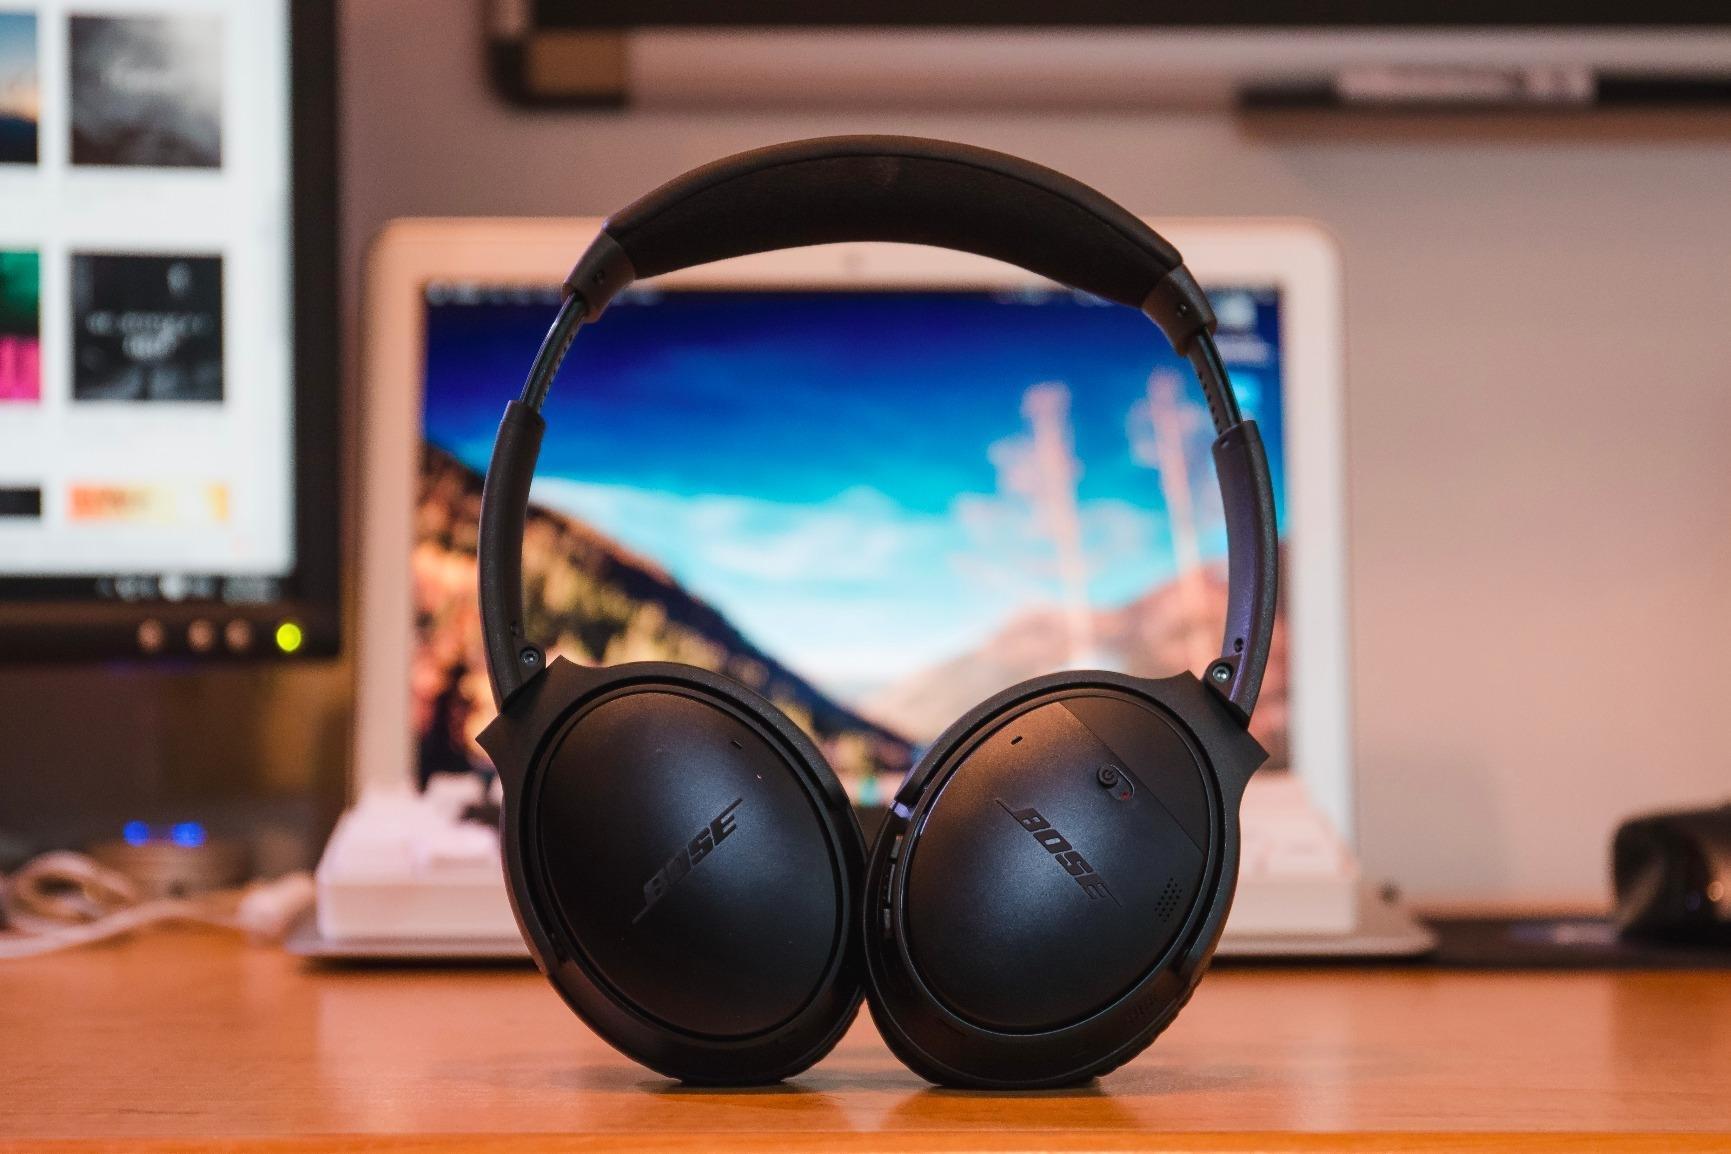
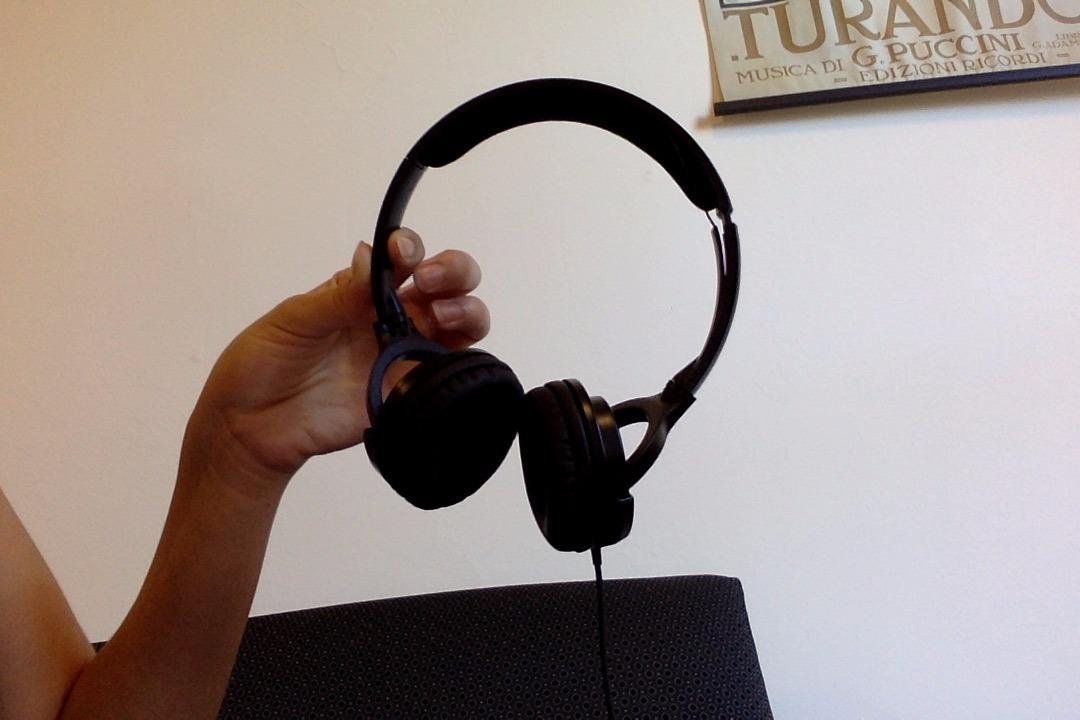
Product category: headphones
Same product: no